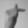
ASL letter: T